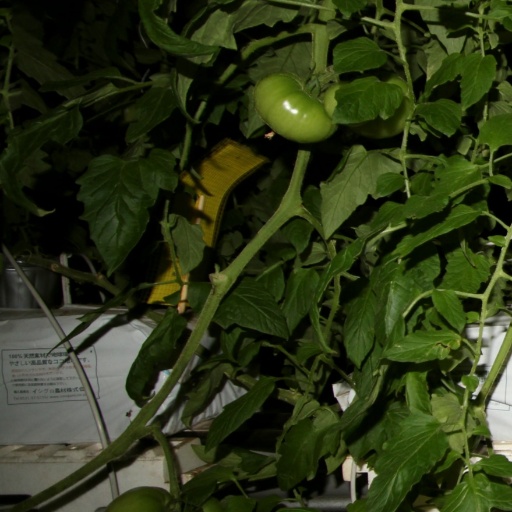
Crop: tomato